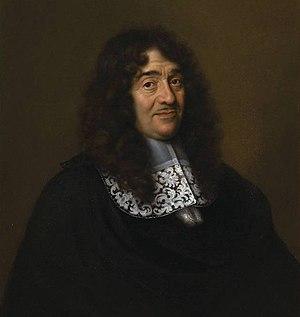
Pierre-Paul Riquet (1604-1680)
Pierre-Paul Riquet, baron de Bonrepos, né le 29 juin 1609 à Béziers dans la province de Languedoc et mort le 1ᵉʳ octobre 1680 à Toulouse, est un fermier général des gabelles et entrepreneur français qui a conçu et réalisé le canal du Midi dans le Sud de la France entre la Garonne et la mer Méditerranée.
Novembre